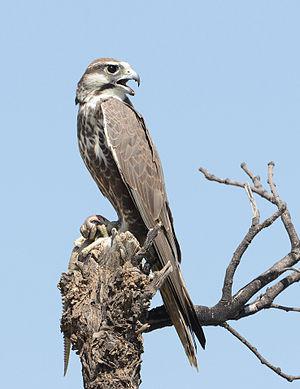
Le Faucon laggar est une espèce de rapaces diurnes de la famille des Falconidae.